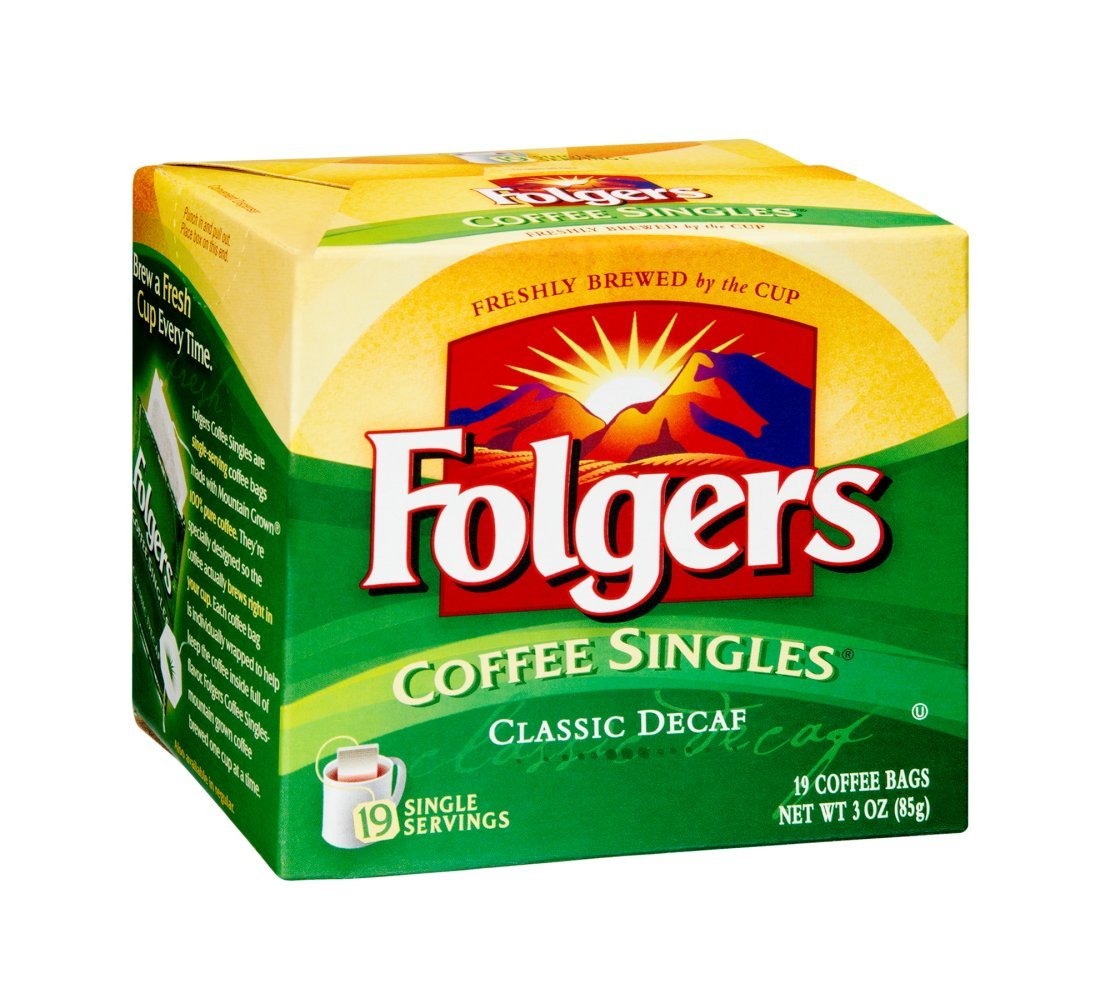
Item Name: Folgers Classic Medium Roast Decaf Coffee, 19 Ct Singles Serve (Pack of 12)
Bullet Point 1: Pack of Twelve 19-serving cans (228 total servings)
Bullet Point 2: You can brew right in your cup with Folgers Instant Coffee Singles
Bullet Point 3: Made from Mountain Grown beans, the world's richest and most aromatic
Bullet Point 4: Brew a fresh cup every time
Bullet Point 5: Medium roast level
Product Description: Folgers Classic Decaffeinated Coffee Singles - | Freshly Brewed by the Cup | 100% Pure Coffee | 99.7% Caffeine Free | Kosher |Brew a fresh cup every time. Folgers coffee singles are single-serving coffee bags made with mountain grown 100% pure coffee. They're specially designed so the coffee actually brews right in your cup...and each coffee bag is individually wrapped to help keep the coffee inside full of flavor. Folgers coffee singles... Mountain grown coffee brewed one cup at a time.
Value: 3.0
Unit: Ounce

Price: 56.09